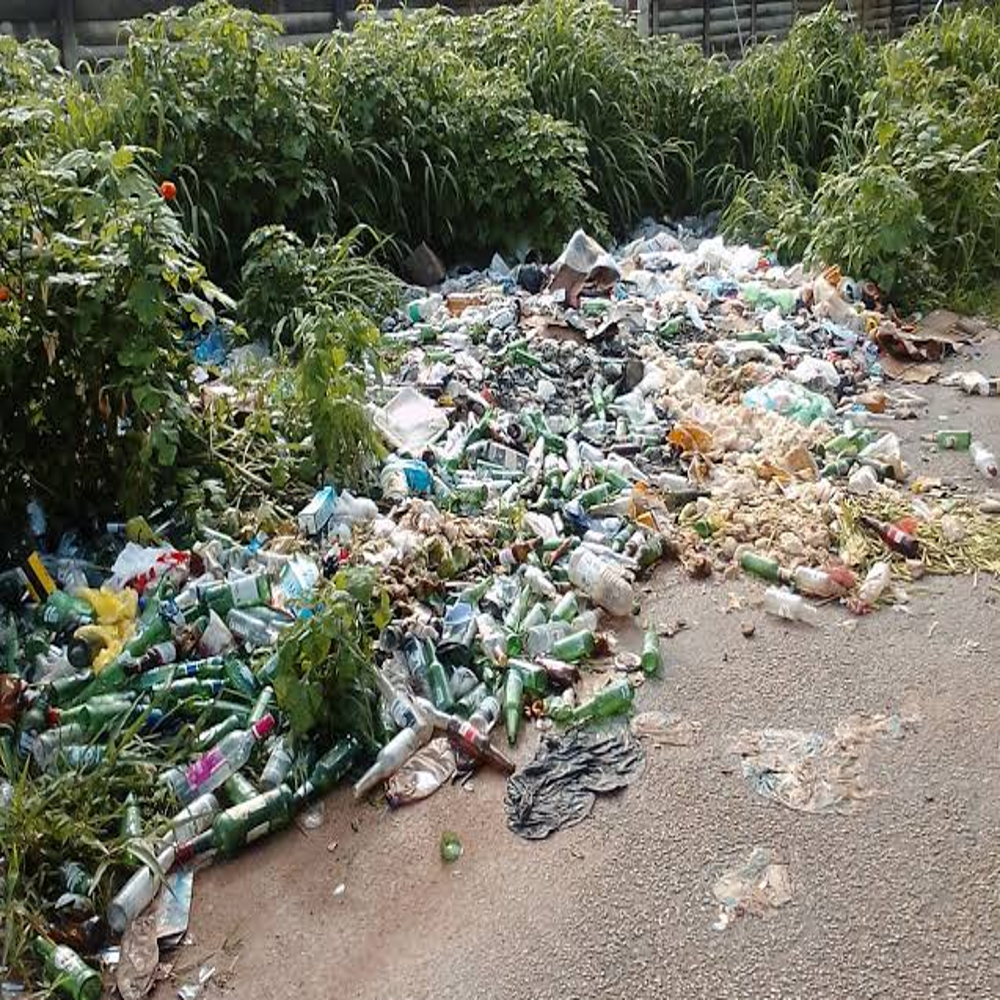
Body of water present: no
Land polluted: yes
Water polluted: no
Pollution percentage: 45%